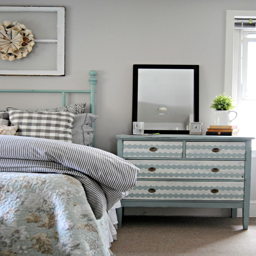
small budget decor , look for furniture that others are throwing out .